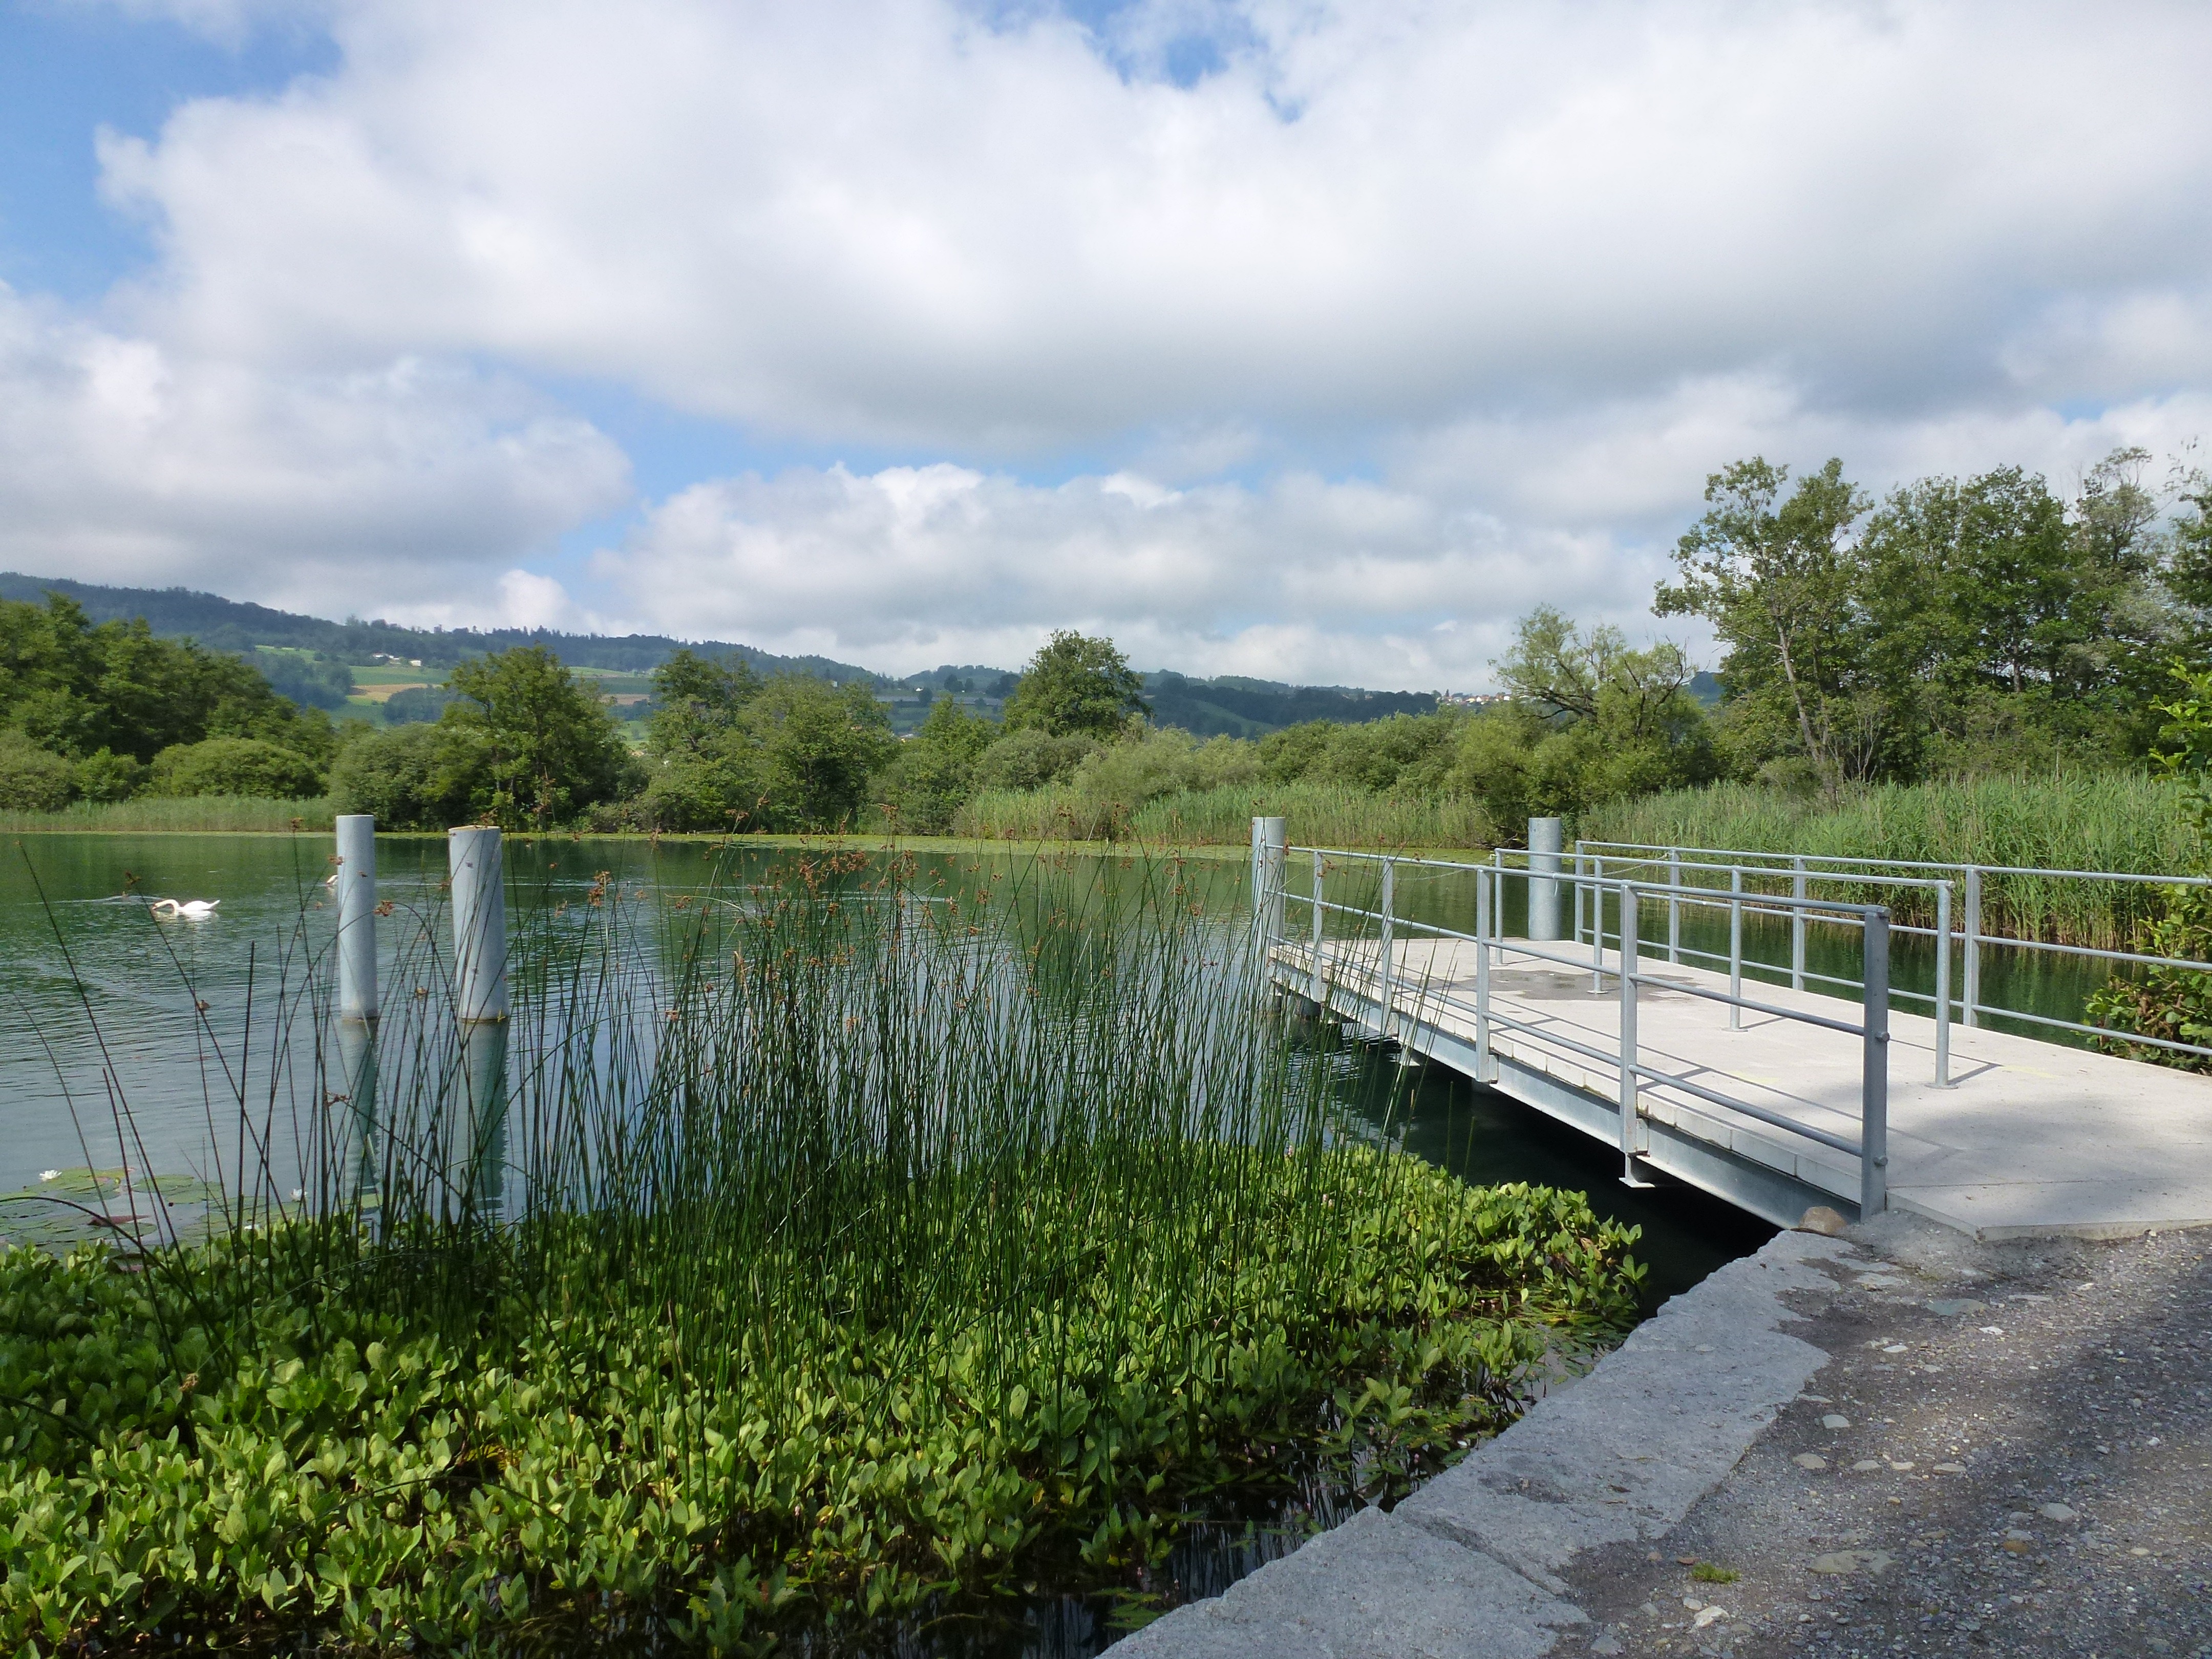
landscape, water, lake, river, pond, reflection, reservoir, waterway, wetland, switzerland, placed lake